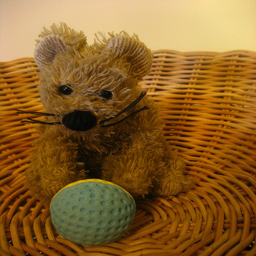
A stuffed animal and a ball in a basket.
A small brown teddy bear and a ball on wicker.
A well-loved pet toy rests in a basket with a ball.
a stuffed animal in a basket with a toy ball
a little stuffed bear and a ball in a bowl